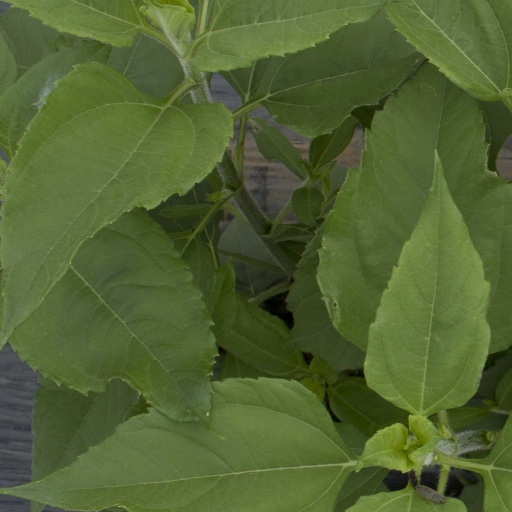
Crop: Jerusalem artichoke